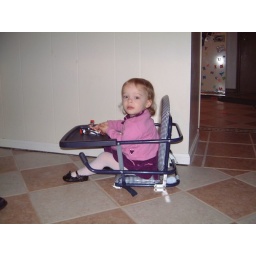
Kylee sitting in clamp on chair on the floor fav